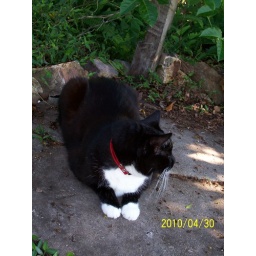
Always a good spot for a cat to sit underneath a tree full of screeching parrots.